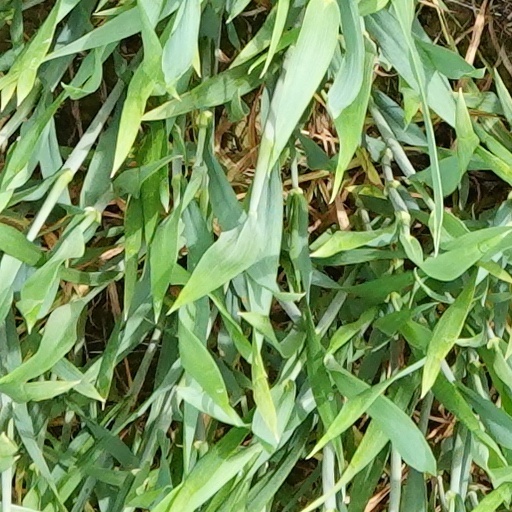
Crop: wheat